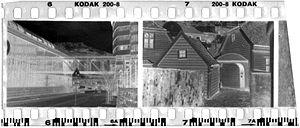
La photographie argentique est une technique photographique permettant l'obtention d'une photographie par un processus photochimique comprenant l'exposition d'une pellicule sensible à la lumière puis son développement et, éventuellement, son tirage sur papier.
Gabor Szilasi, né Gábor Szilási le 3 février 1928 à Budapest, est un photographe canadien d'origine hongroise. Son œuvre produite au fil des années explore un portrait d'ensemble du peuple québécois. Selon plusieurs historiens de l'art, l'œuvre de Szilasi doit être considérée comme une contribution majeure à la photographie québécoise. Le portrait est au cœur du travail photographique de Szilasi puisque les gens et leur vie l'intéressent profondément.